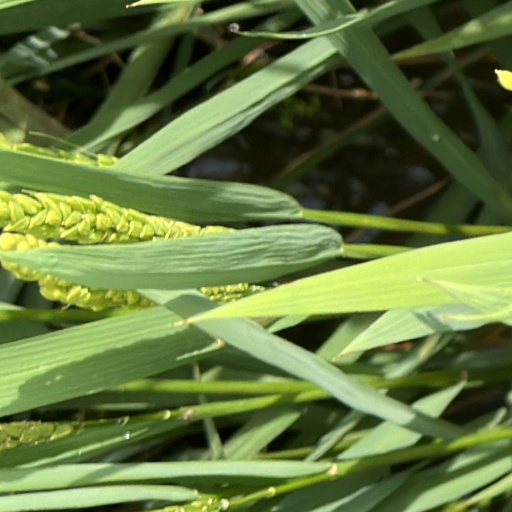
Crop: rice